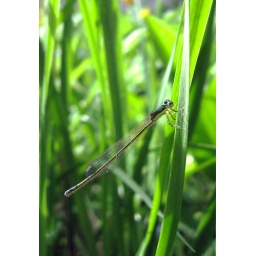
Awesome photo taken by my husband! Two female Sedge Sprites and one male were perched in the garden!